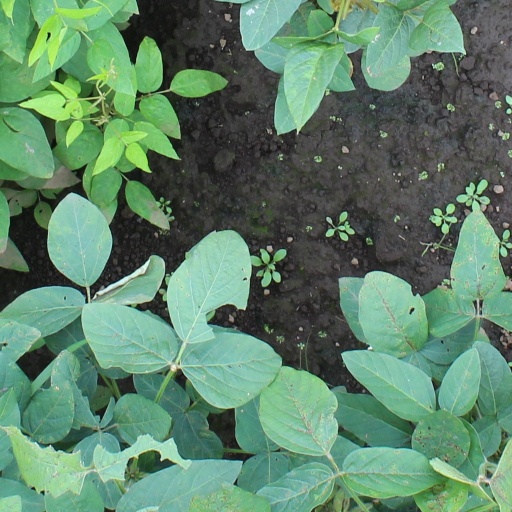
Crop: soybean